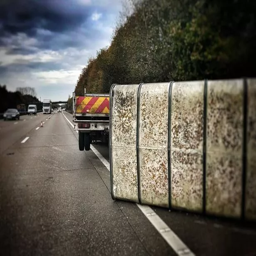
lane is closed on the motorway due to the crash